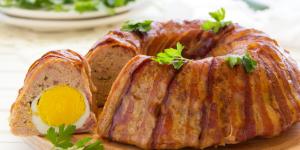
pastel de pollo al horno